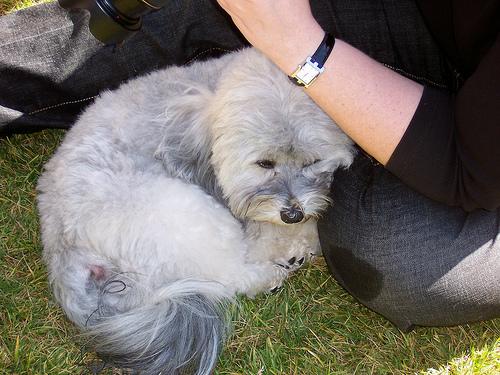
Breed: havanese